Reelin

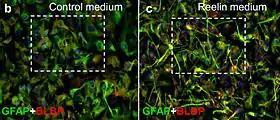
Reelin stimulates the progenitor cells to differentiate into radial glia, inducing the expression of radial glial marker BLBP by affecting the NOTCH1 cascade. A fragment of an from Keilani et al., 2008.

A protein having an important role in lissencephaly and accordingly called LIS1 (PAFAH1B1), was shown to interact with the intracellular segment of VLDLR, thus reacting to the activation of reelin pathway.